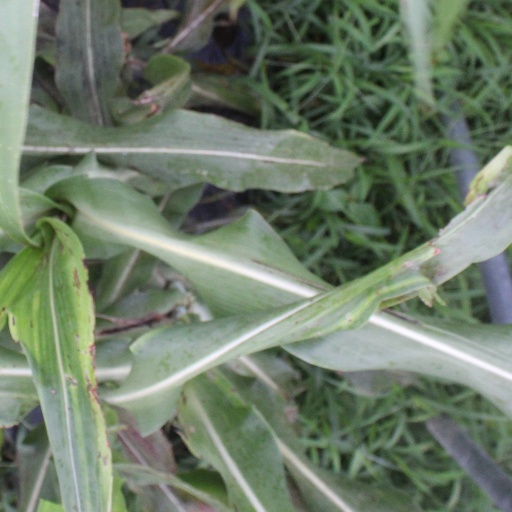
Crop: sorghum